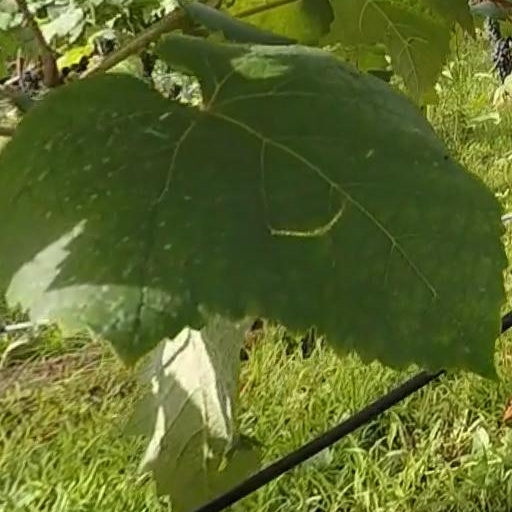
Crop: grape